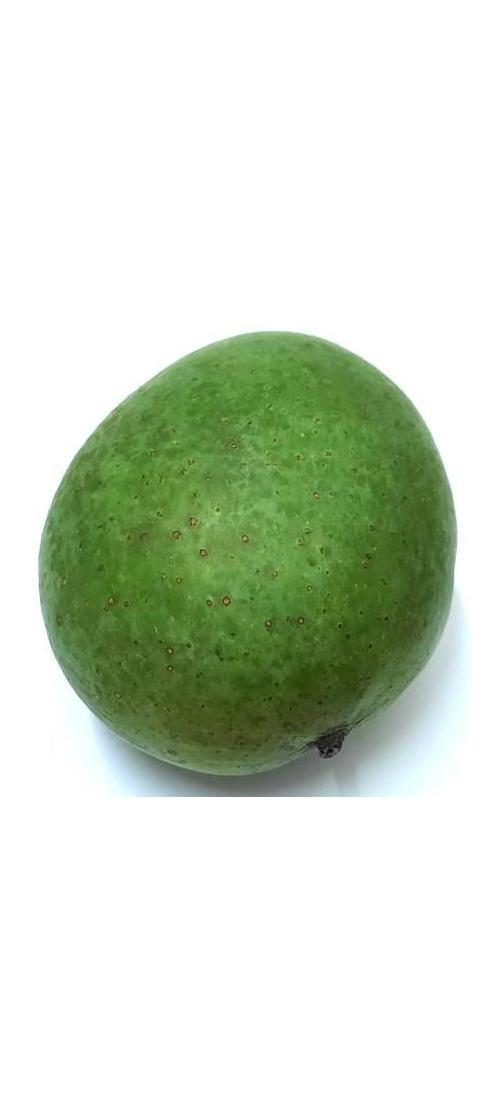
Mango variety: Ashshina Zhinuk